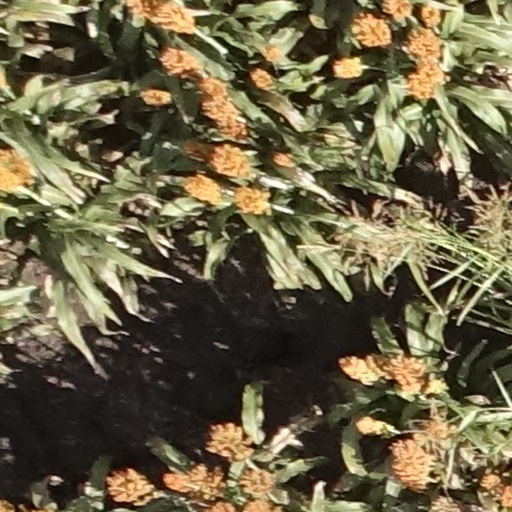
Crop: sorghum